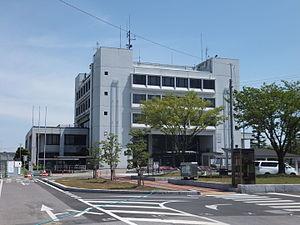
Kōnosu est une ville située dans la préfecture de Saitama, au Japon.